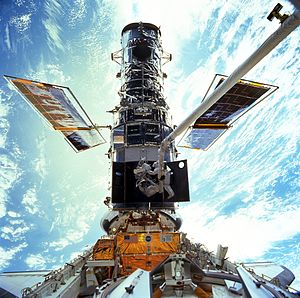
STS-103 / Arbejder på Hubble
STS-103 var Discoverys 27. rumfærge-mission.